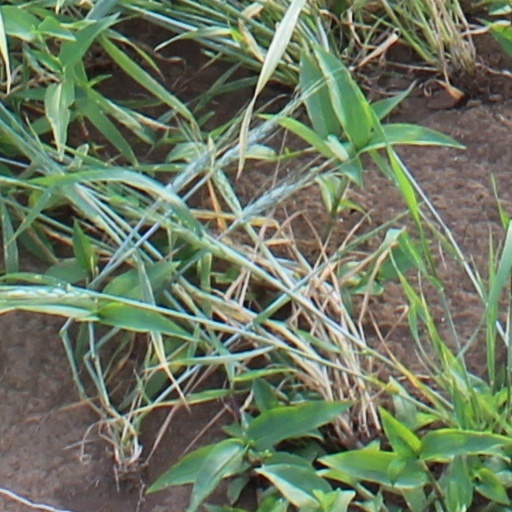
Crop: wheat